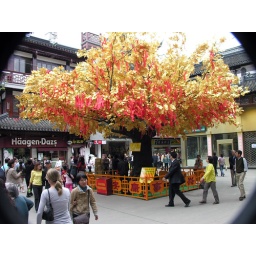
Golden tree with red ribbons in central Shanghai.